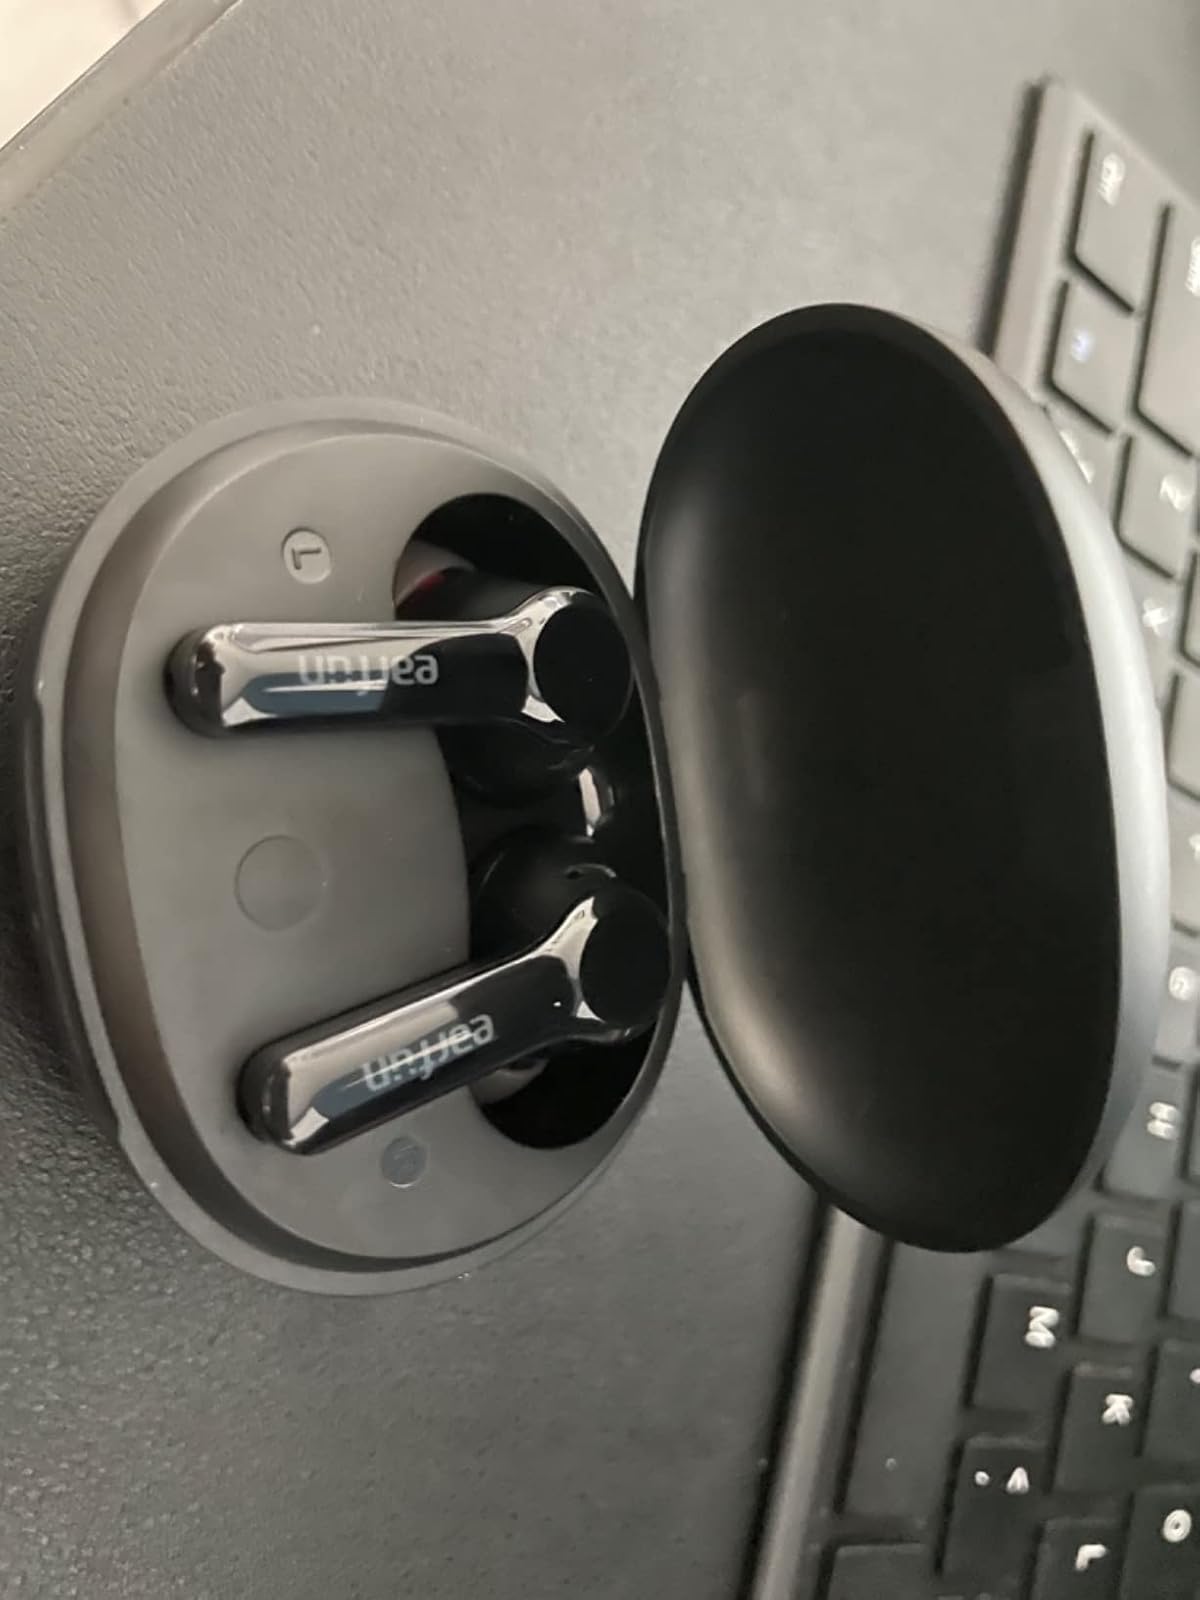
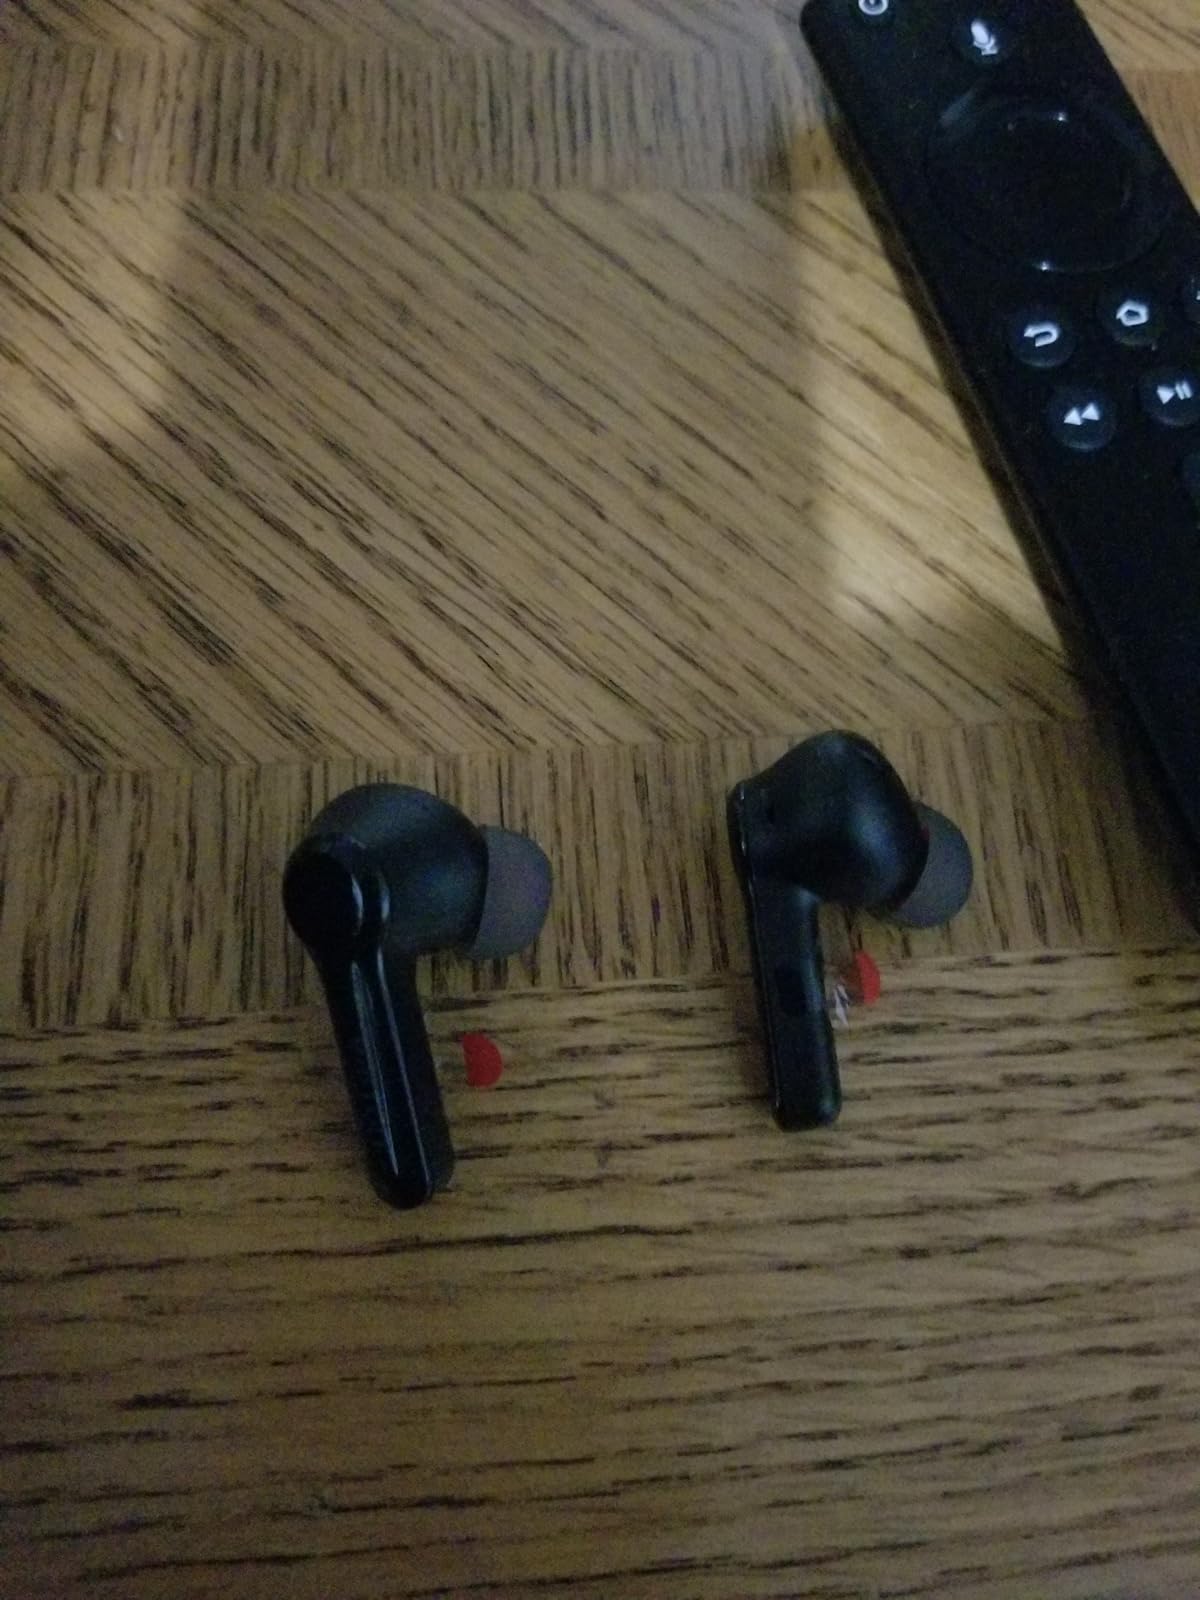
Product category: earbuds
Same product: yes